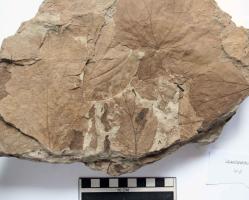
一个化石属于被子植物，其特征描述:属征：攀缘草本，单叶互生，叶片纸质，心形或宽倒卵形，顶端渐尖，基部心形，不分裂或不明显3浅裂，侧裂片小，顶端渐尖，边缘有浅圆齿；掌状叶脉3~5出。

简述：叶卵形，顶端渐尖，基部渐狭成楔形，三出脉，达缘。

详述：叶卵形，长7.1cm，宽4.5cm，最宽位于叫中部，顶端渐尖，基部渐狭成楔形，边缘下部全缘，上部具波状琉齿。羽状达缘脉序，基部的一对侧脉从叶柄顶端直接生出，斜伸于叶小部，外侧具4~5条弱的支脉，从中脉生山的侧脉约4对，伸入叶缘齿尖；二次脉直接形成网脉，多为四边形至五边形脉网。